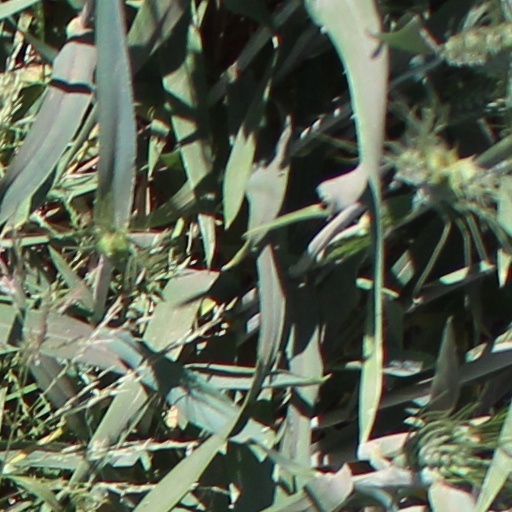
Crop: wheat